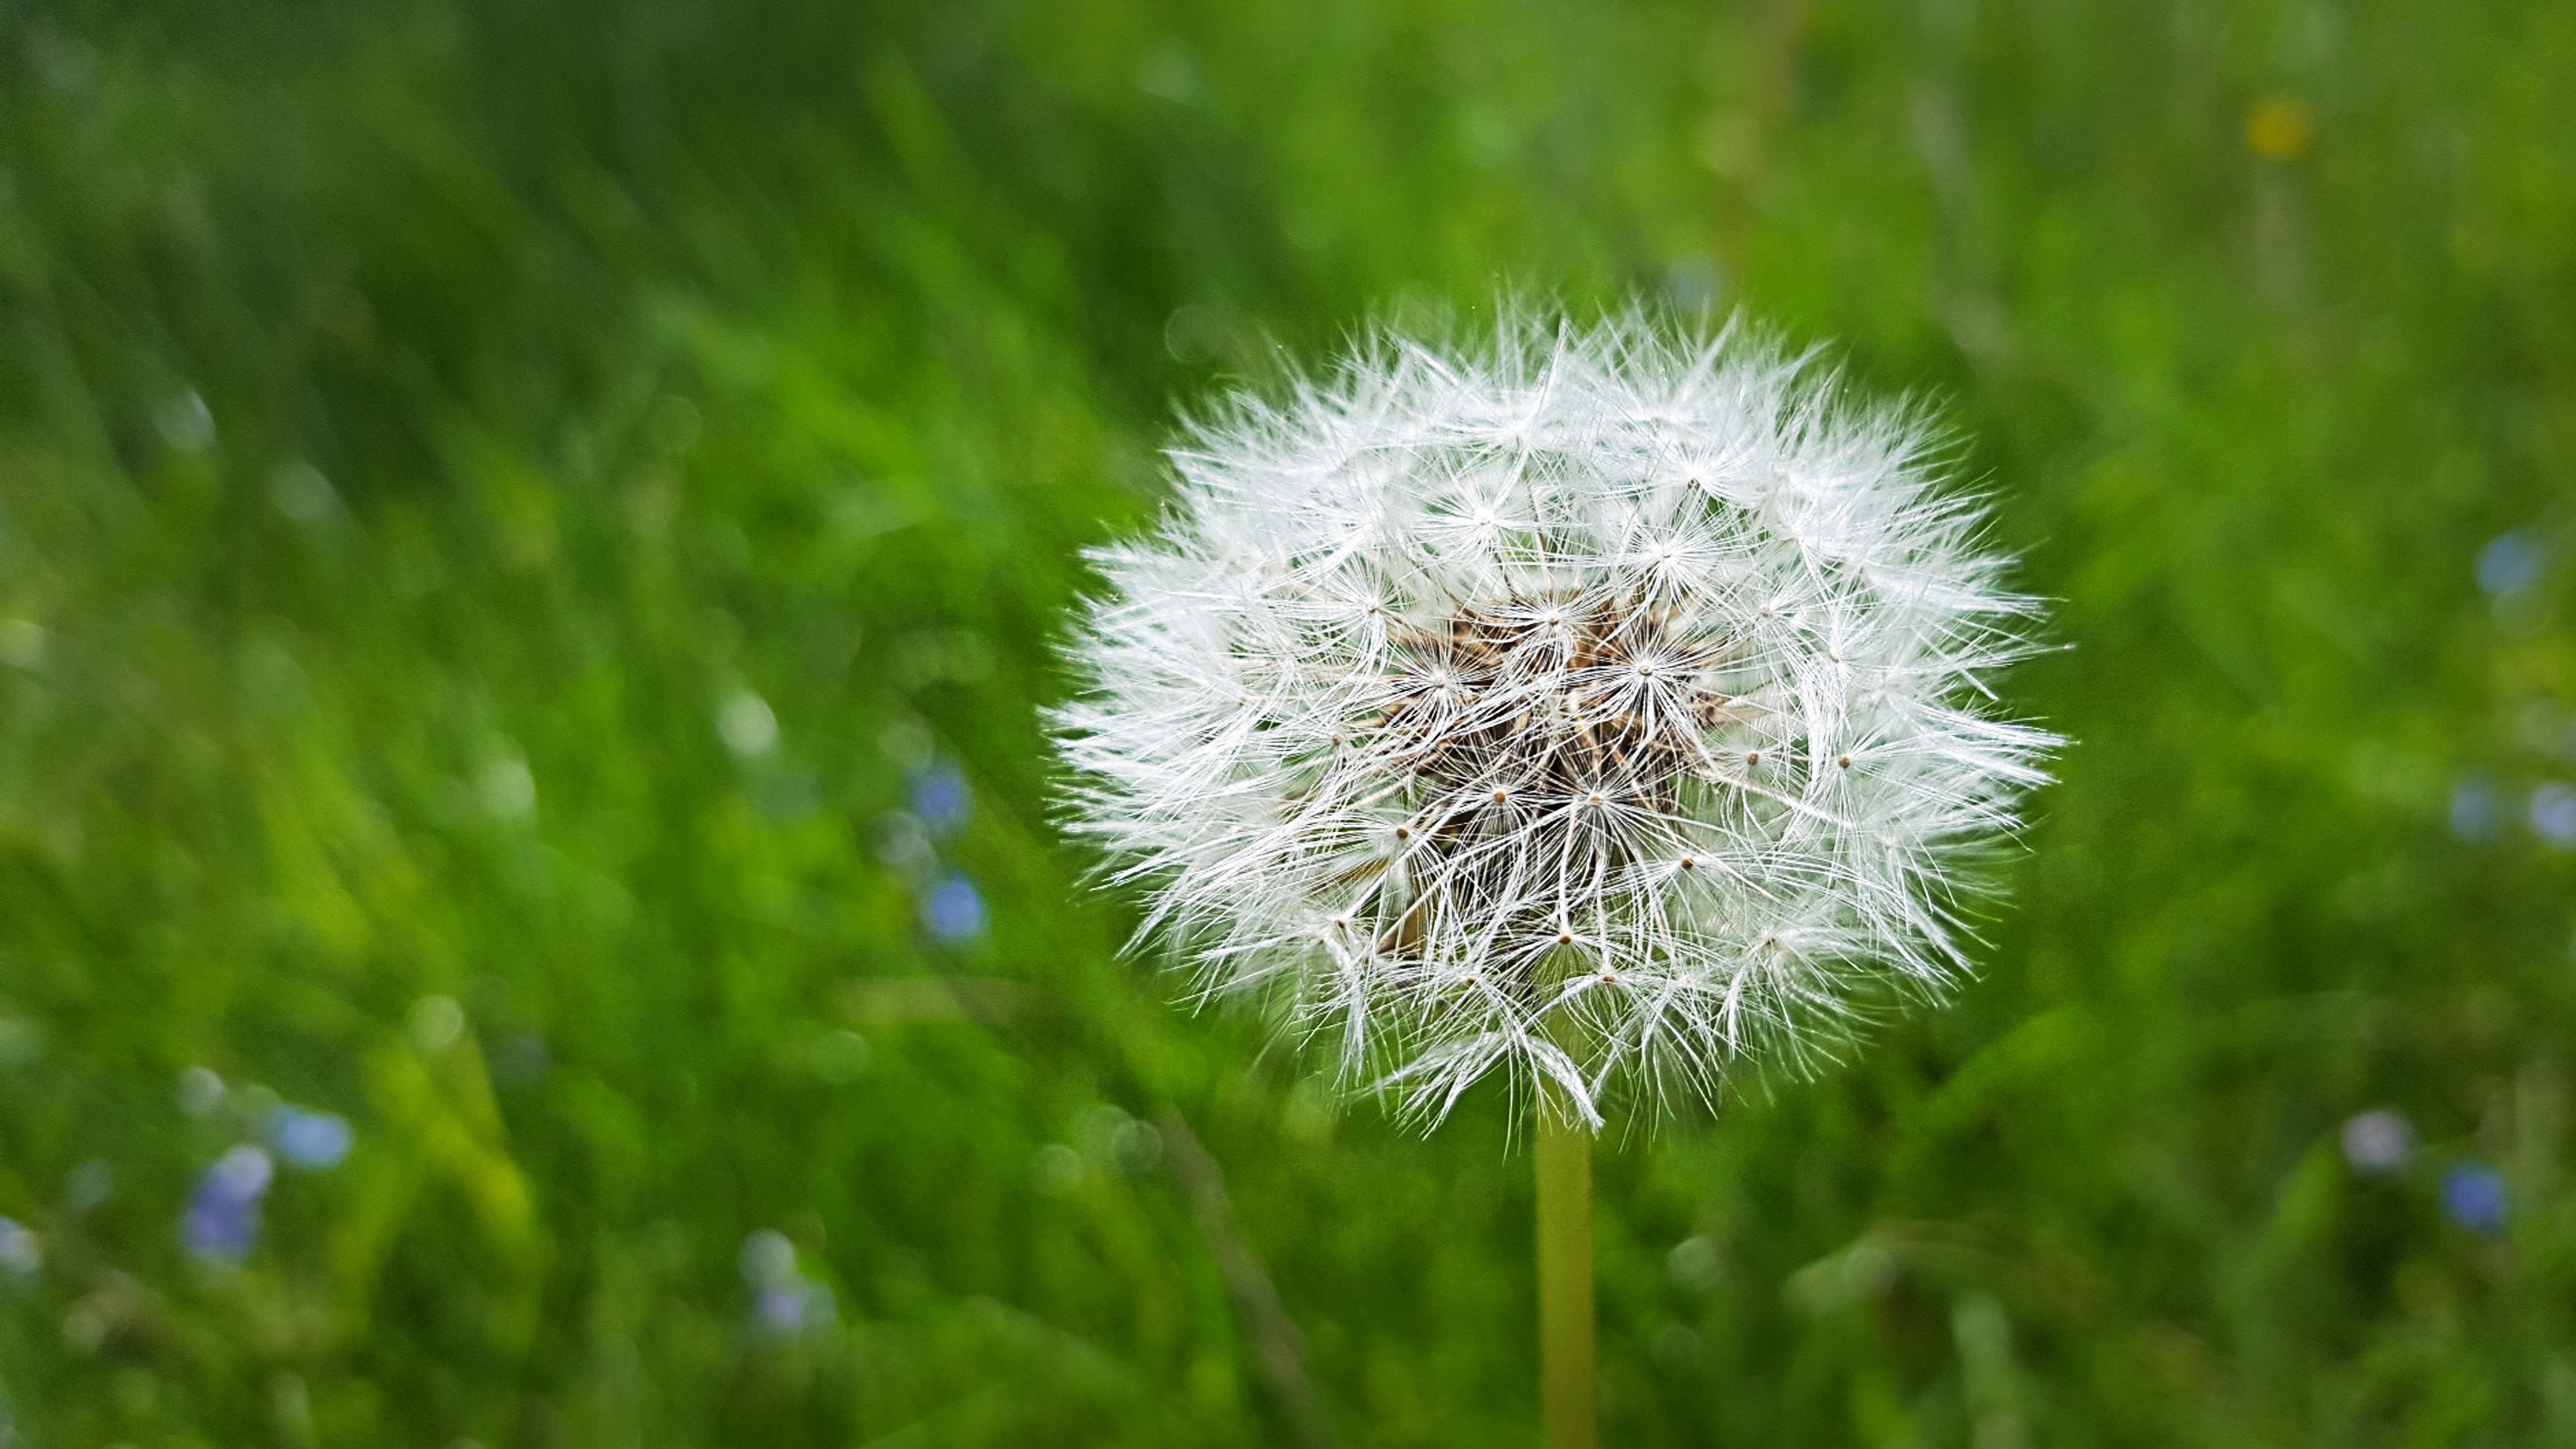
nature, grass, plant, field, lawn, meadow, dandelion, prairie, sunlight, flower, daisy, spring, green, botany, close, flora, wild flower, wildflower, close up, pointed flower, grassland, thistle, macro photography, flowering plant, daisy family, grass family, plant stem, land plant